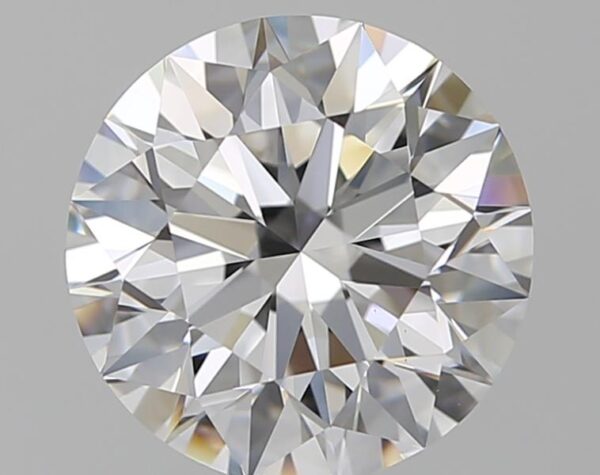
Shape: round
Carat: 2.4
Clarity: VVS2
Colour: E
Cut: EX
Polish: EX
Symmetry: EX
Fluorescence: N
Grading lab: GIA
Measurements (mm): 8.56 x 8.6 x 5.33